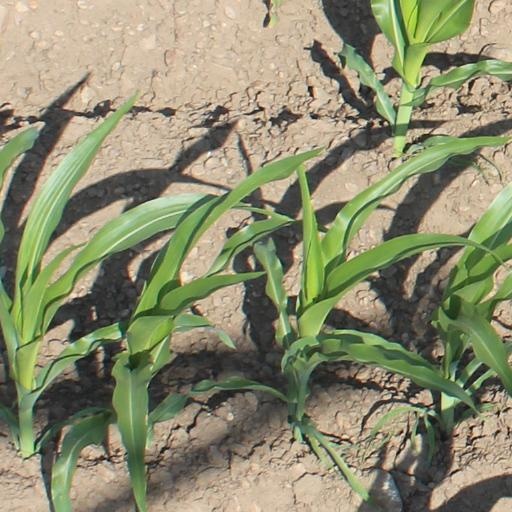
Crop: maize; corn